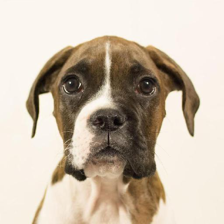
Label: animals